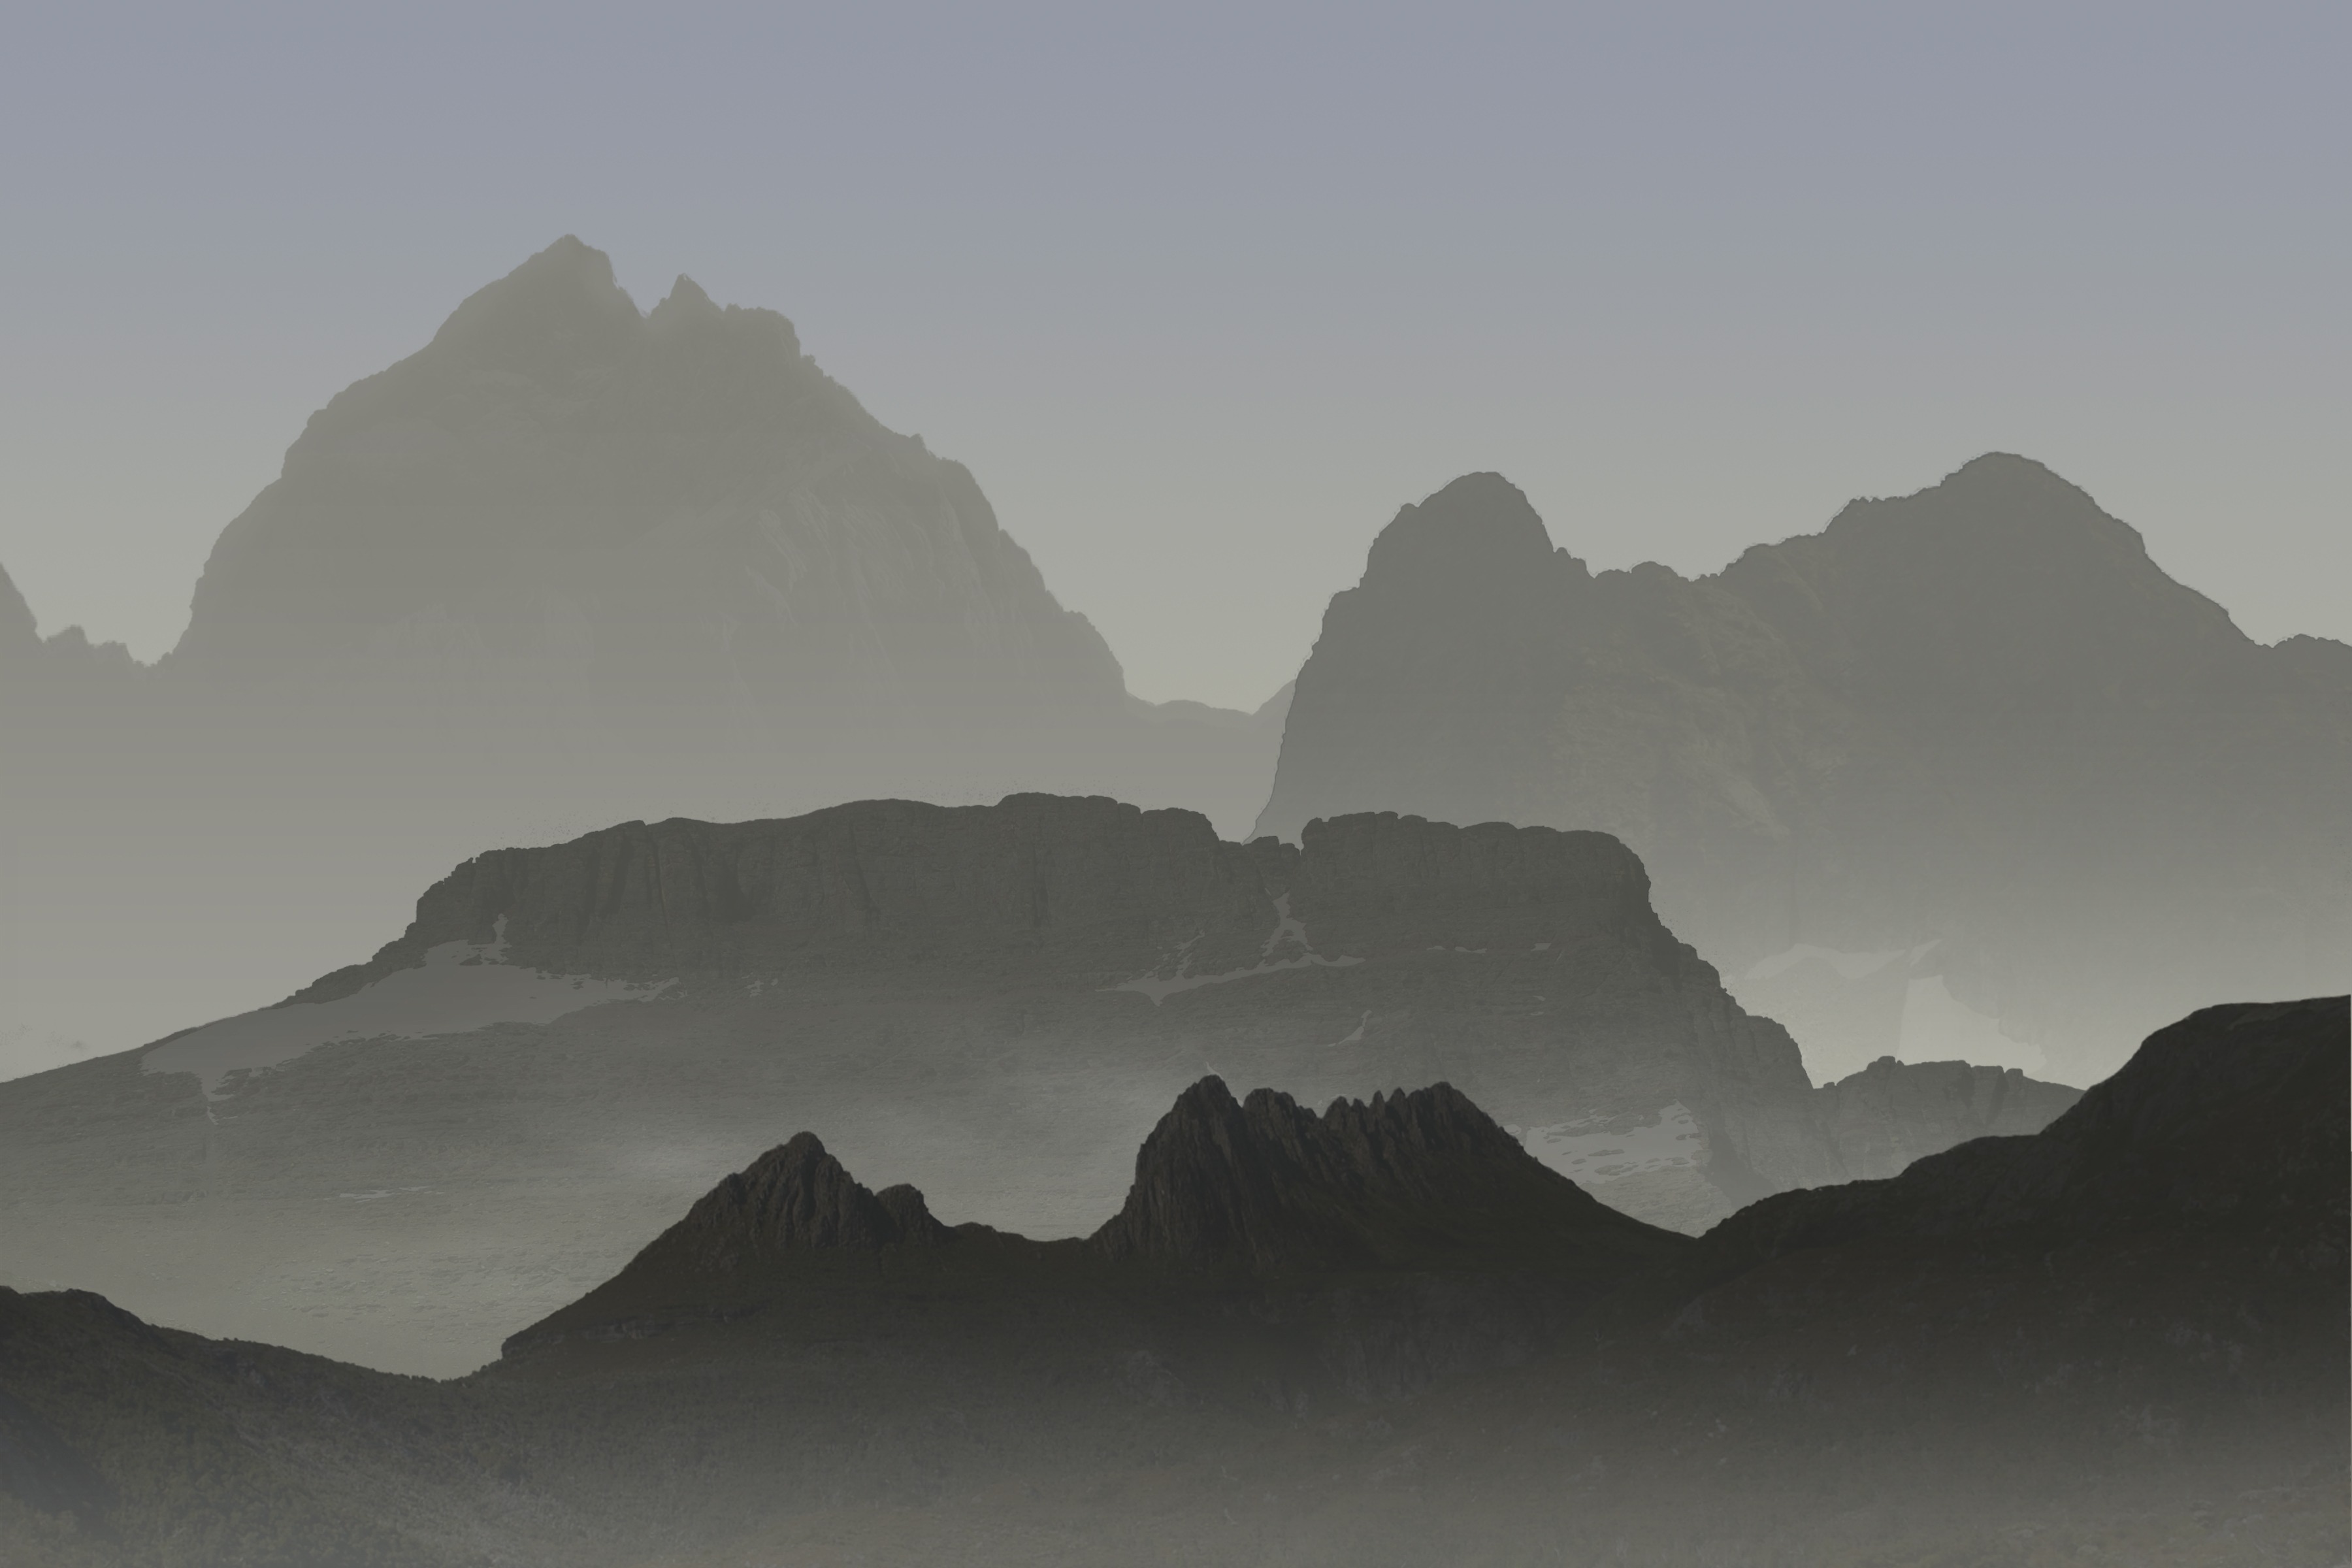
landscape, nature, rock, horizon, silhouette, mountain, cloud, fog, sunrise, mist, morning, perspective, dawn, mountain range, haze, terrain, mountains, badlands, plateau, screenshot, atmospheric, landform, sun sunset, geographical feature, atmospheric phenomenon, mountainous landforms